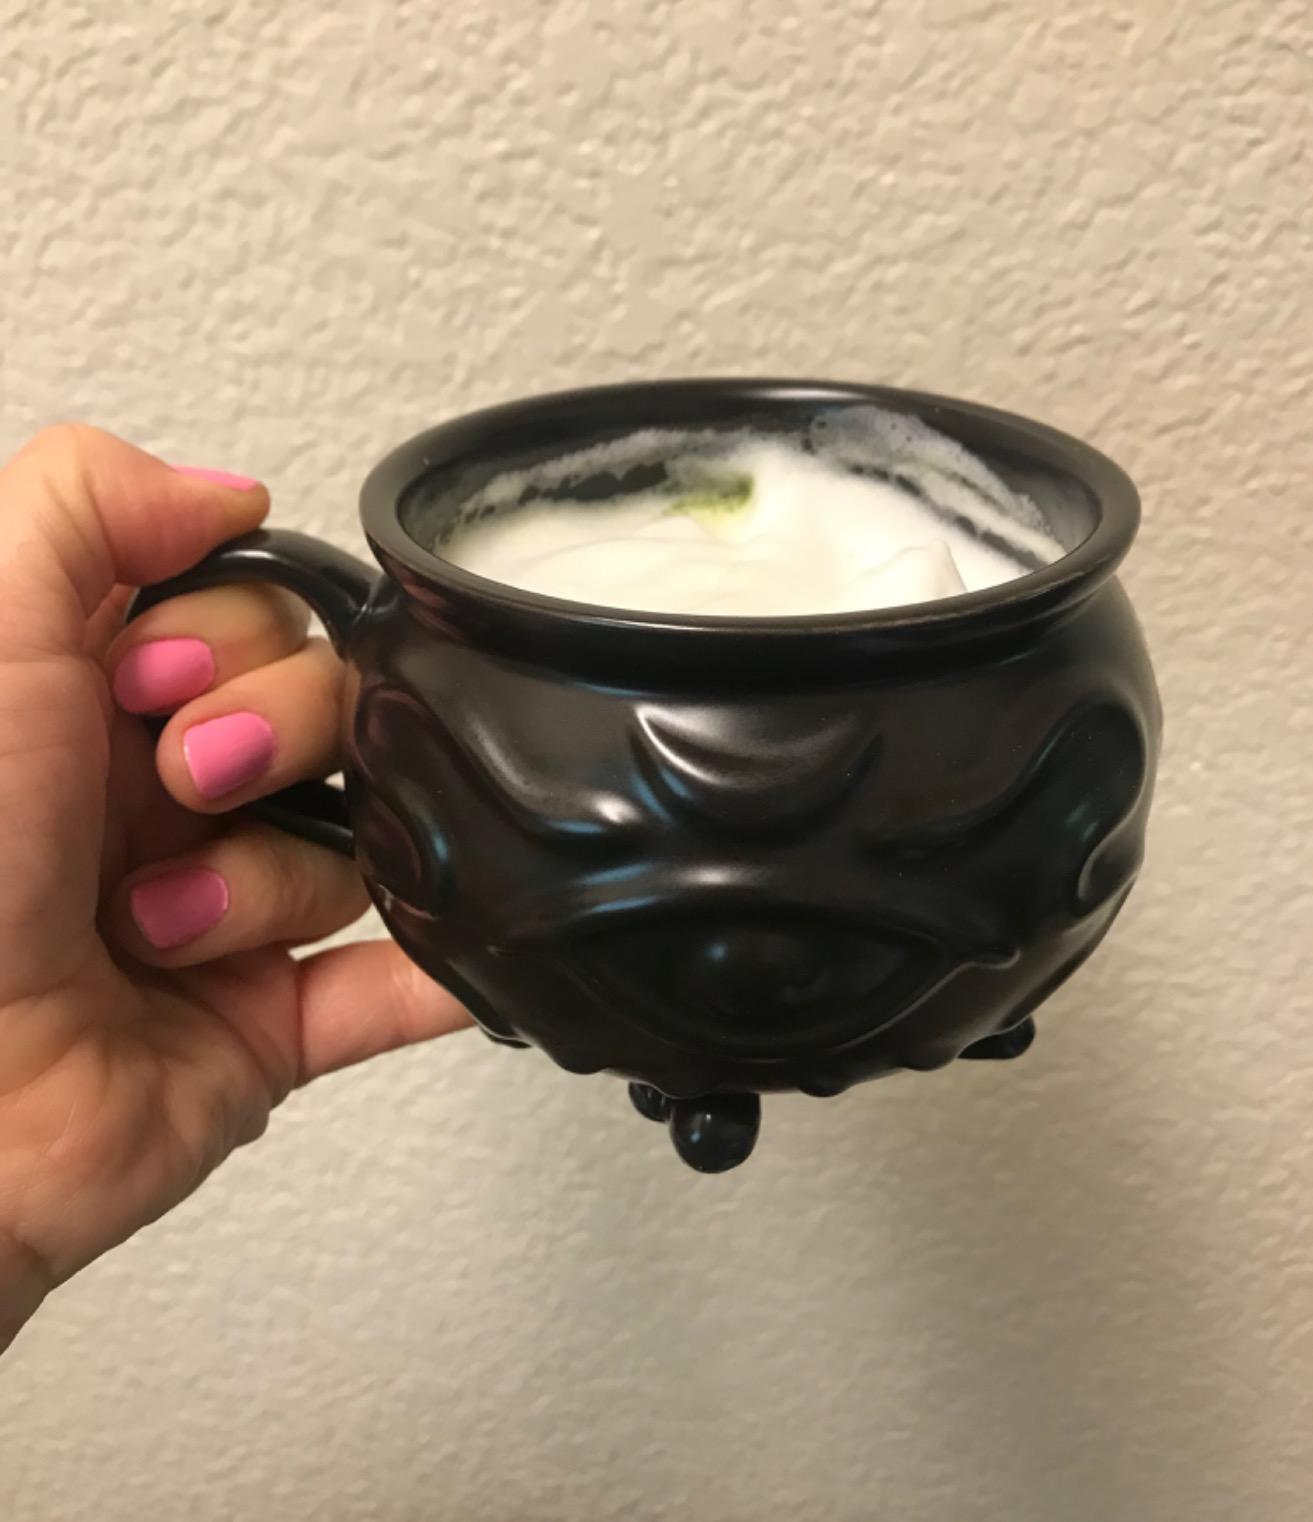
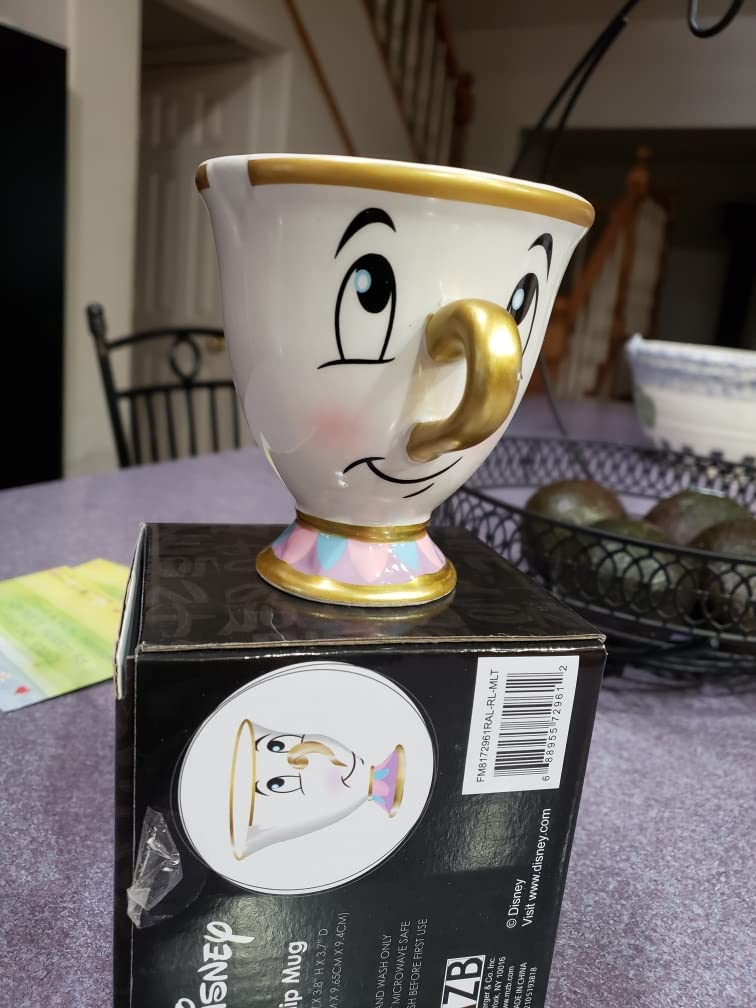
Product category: items_mug
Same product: no